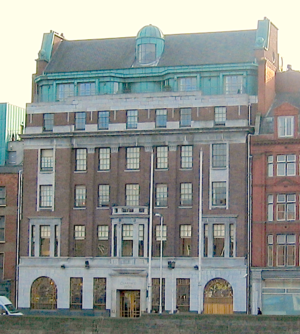
Le Clarence Hotel est un hôtel quatre étoiles de 51 chambres situé au 6-8 Wellington Quay, à Dublin en Irlande. Il est situé dans le quartier de Temple Bar, en bordure de la Liffey. Construit en 1852, il a été racheté par Bono et The Edge, le chanteur et le guitariste de U2, avec leurs partenaires commerciaux, en 1992. L'hôtel a ensuite été rénové en 1996.